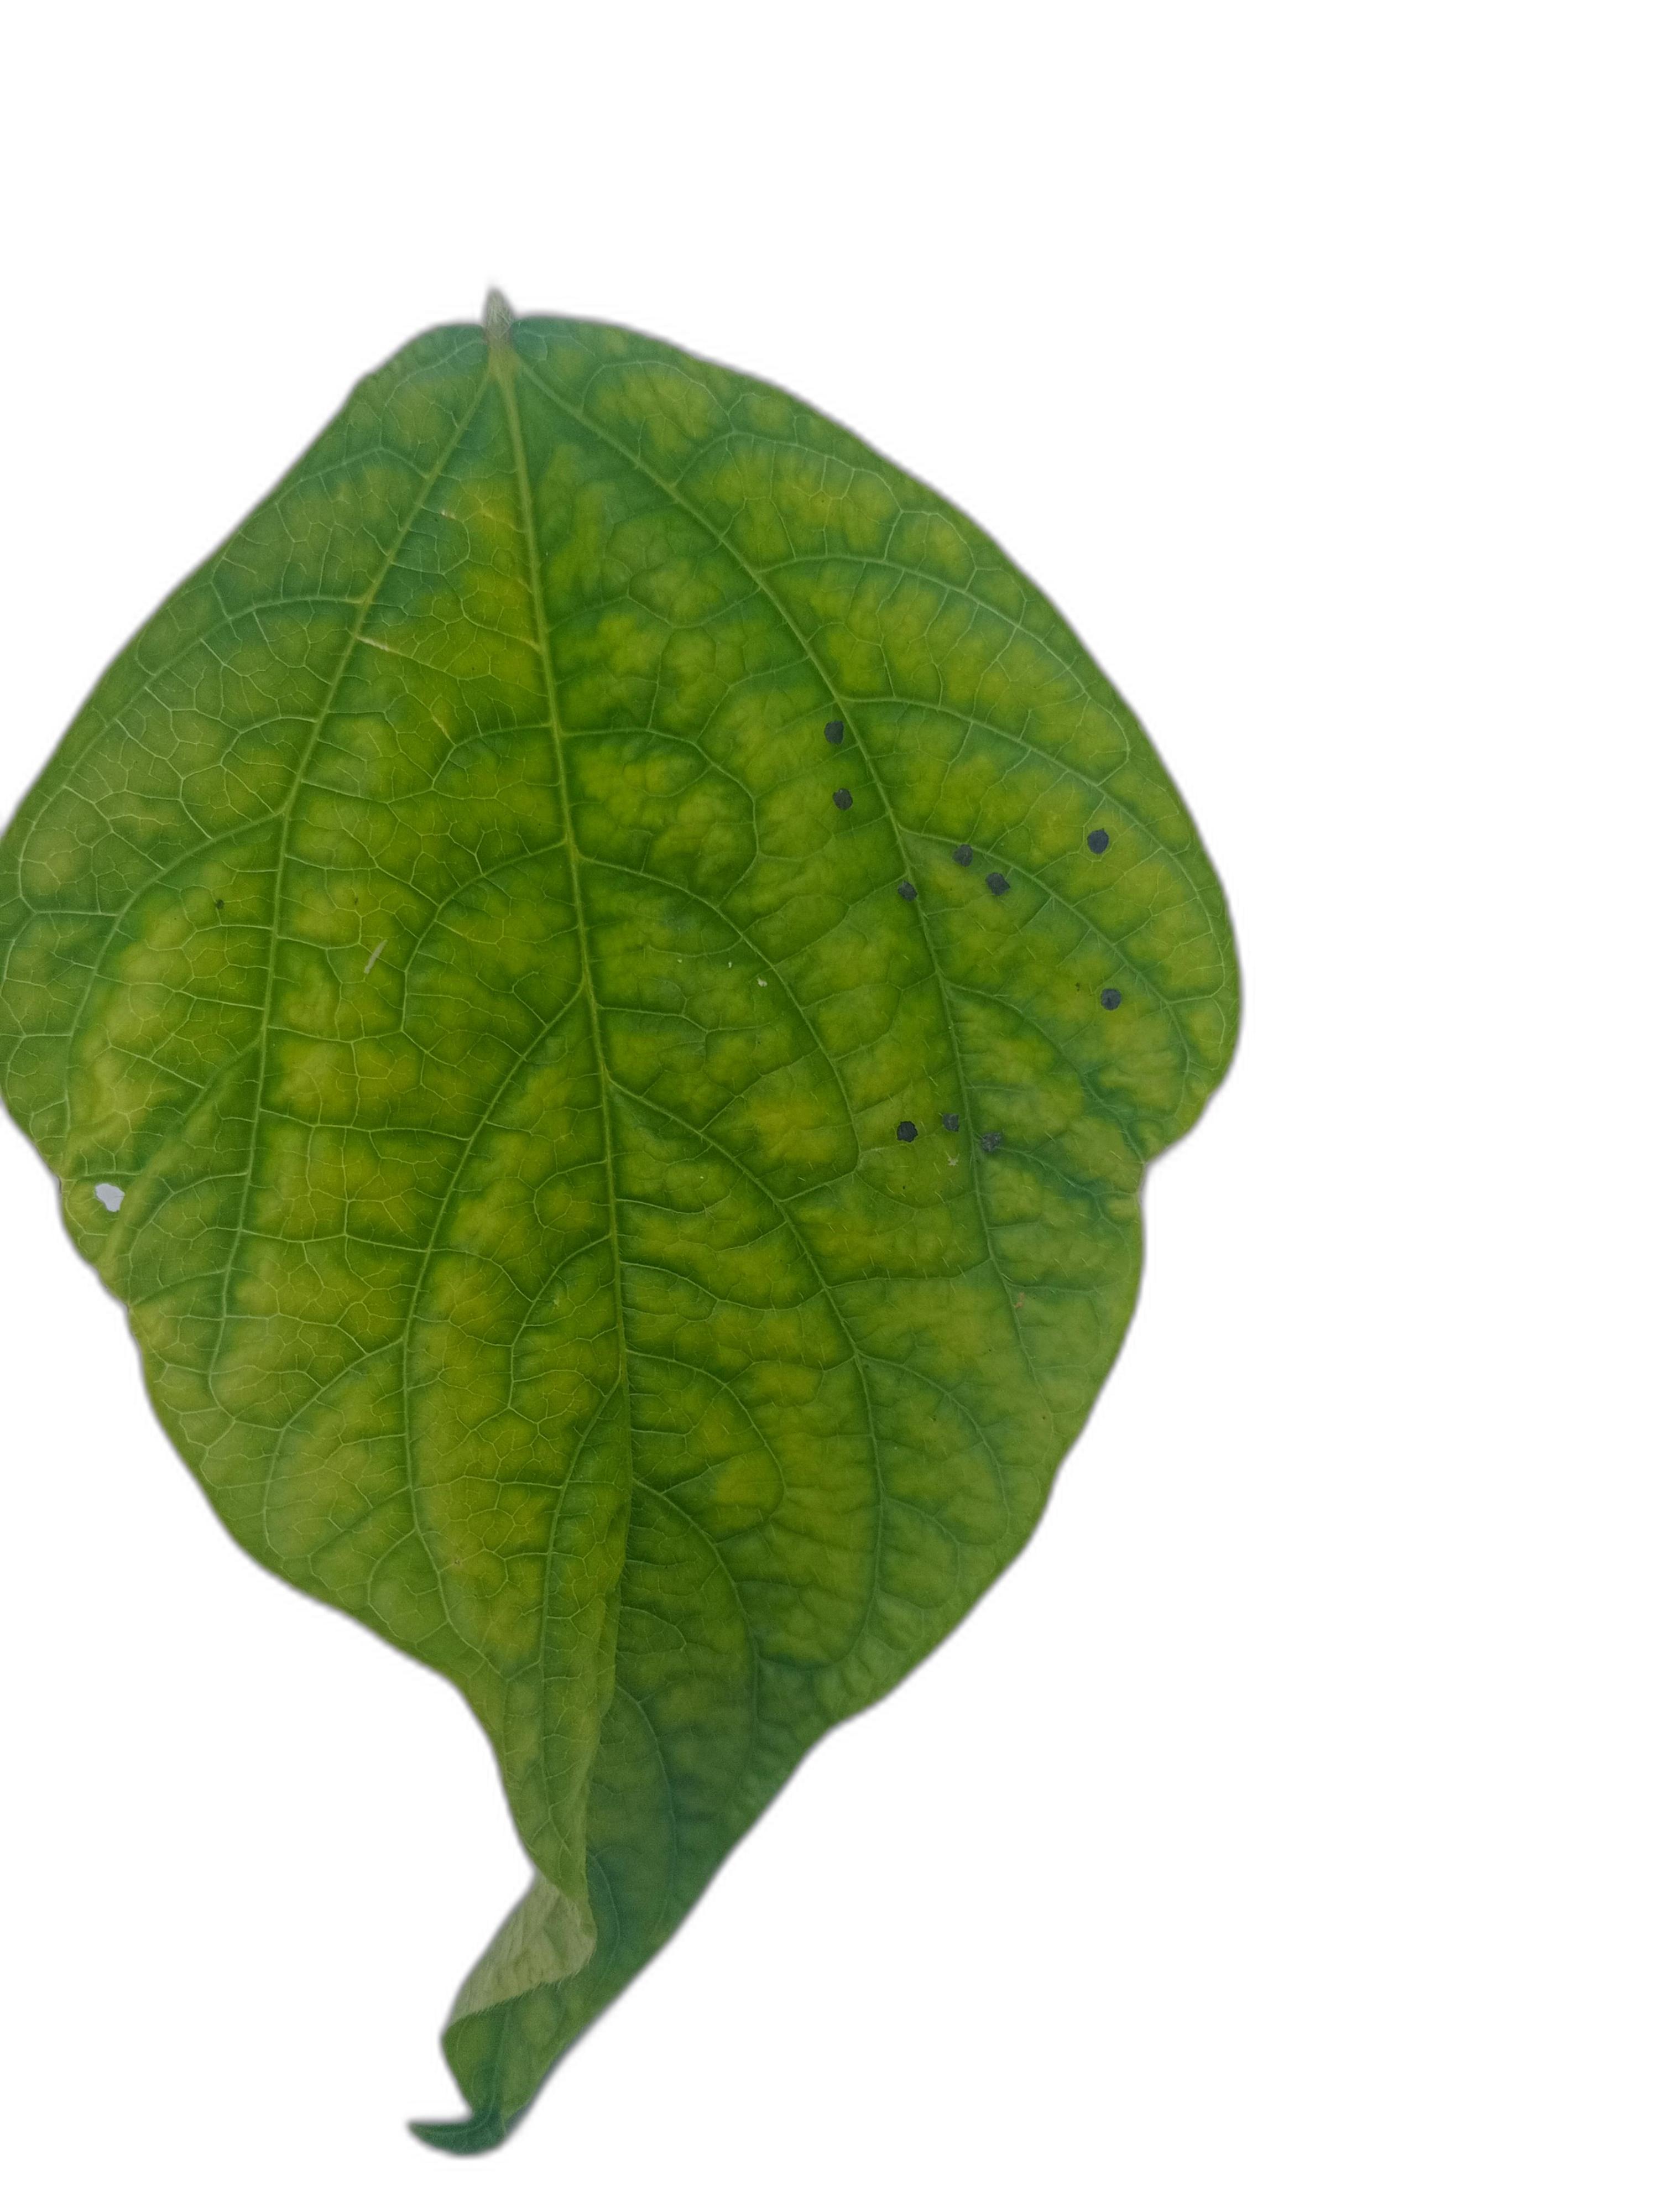
Label: Leaf Crinkle